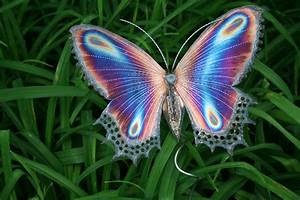
Label: butterfly